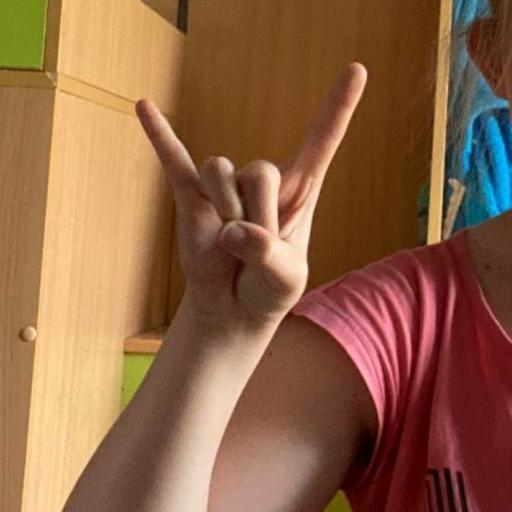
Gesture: rock